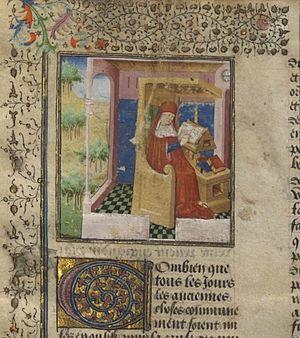
Guido delle Colonne est un chroniqueur et poète de l'École sicilienne d'expression latine, ayant vécu au XIIIᵉ siècle.